Aridaeus thoracicus

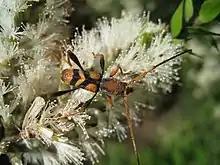
Longicorn beetle on a "tick bush" at Como, Australia

Aridaeus thoracicus, the tiger longicorn, is a common beetle found in Australia. It has also been introduced to New Zealand. An attractively marked insect with orange and black patterns, the femur of each leg is swollen in the middle. Orange hairs may be noticed on the legs and thorax. It was described by Anglo-Irish naturalist Edward Donovan in 1805.